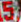
Number: 5